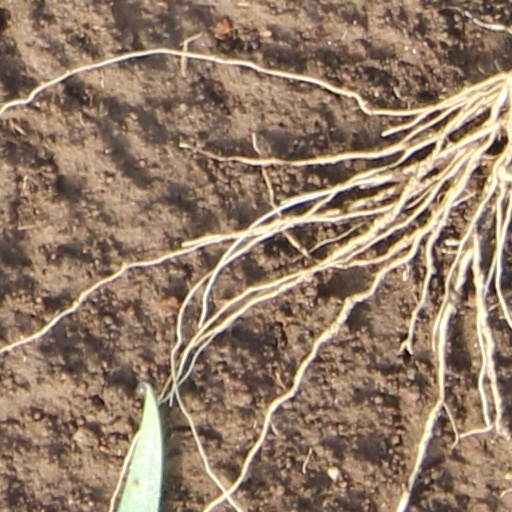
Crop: wheat